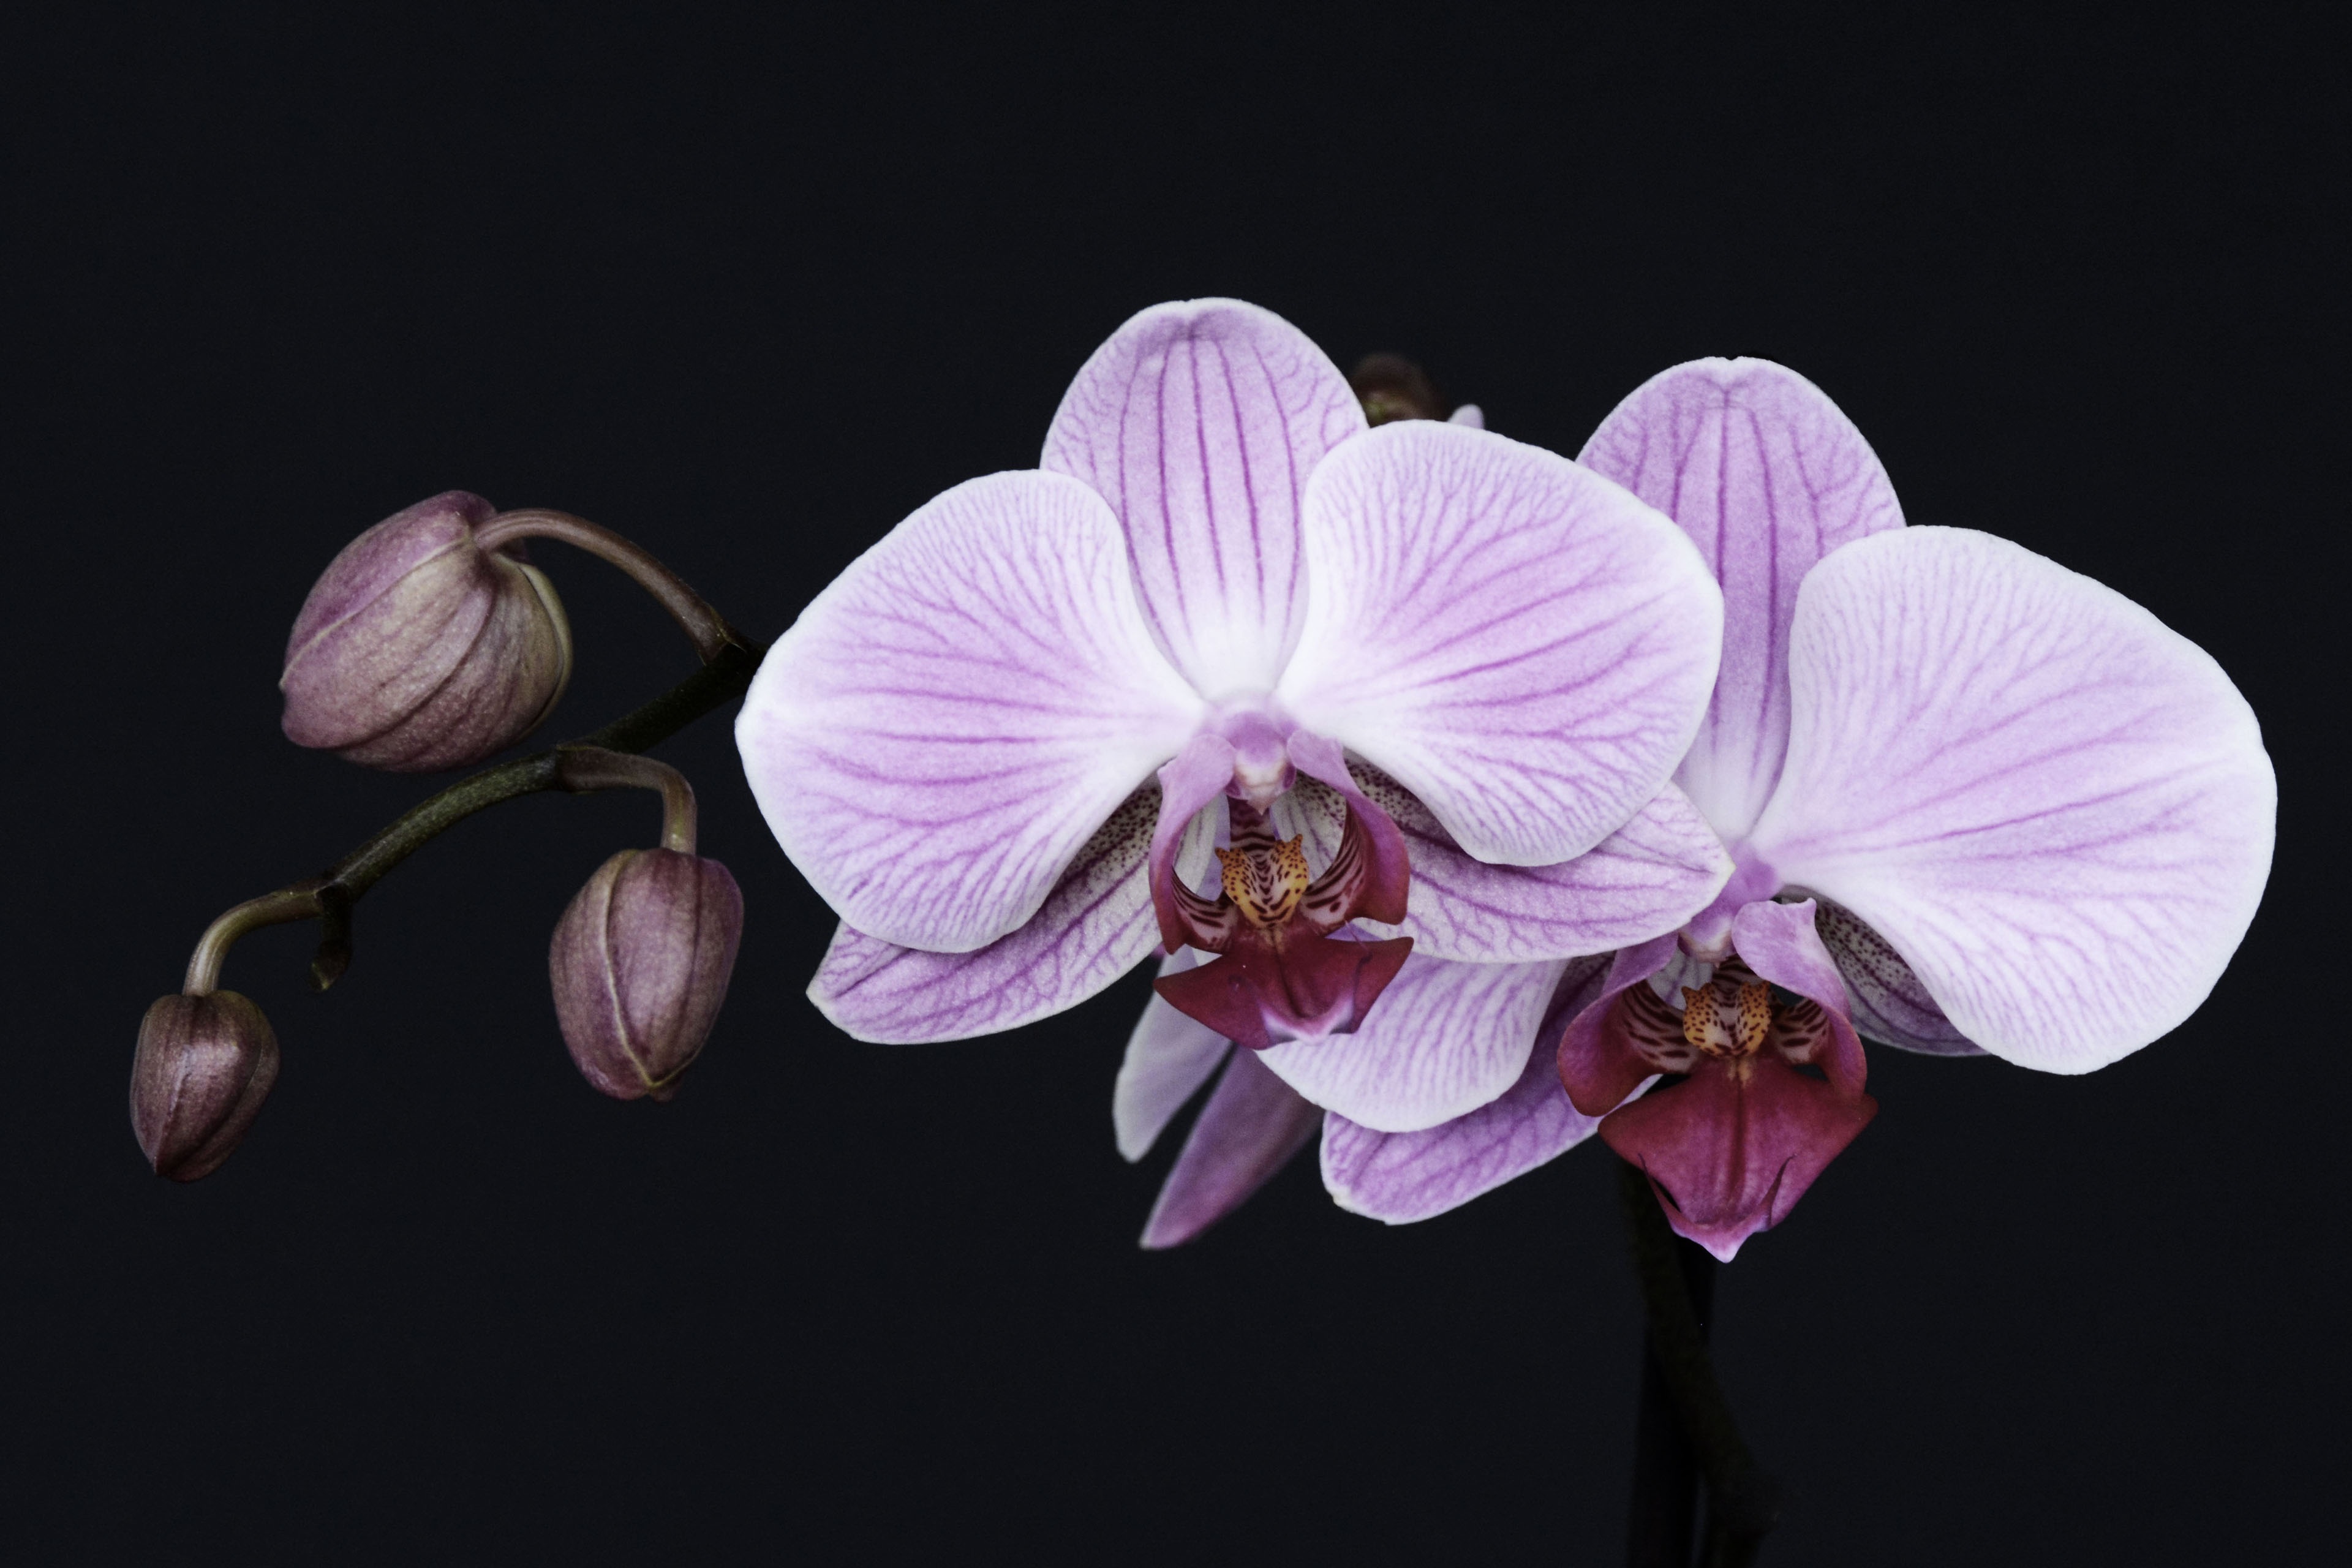
nature, blossom, plant, flower, purple, petal, bloom, tropical, macro, pink, close, flora, orchid, close up, eye, violet, bud, macro photography, flowering plant, land plant, moth orchid